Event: Nepal Earthquake
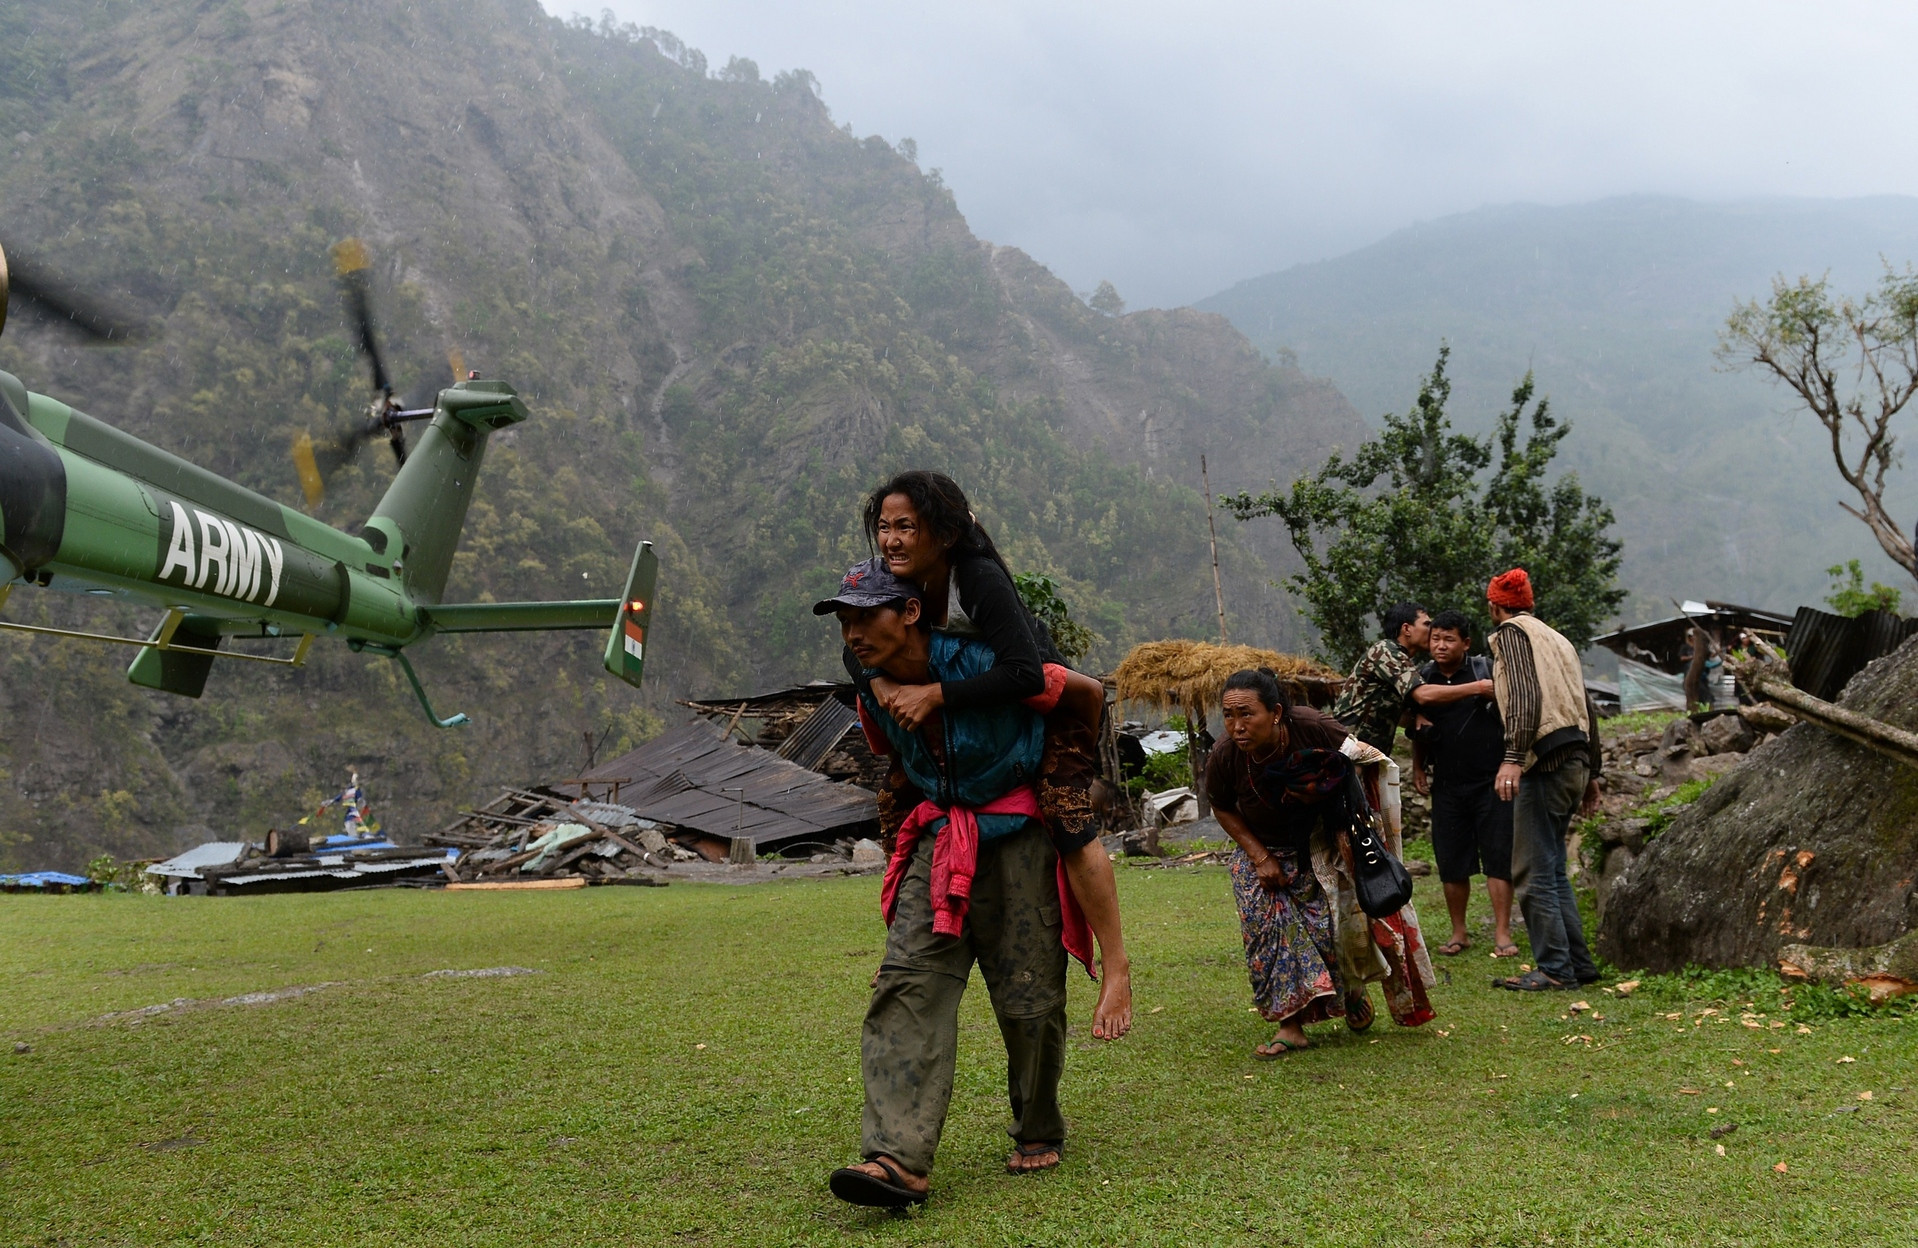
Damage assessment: damage